Užice

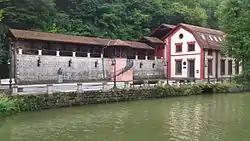
Power plant on the River Đetinja was founded by the king Alexander I of Serbia in 1899

Užice lies above sea level, on both sides of the river Đetinja. The city is completely surrounded by the Dinaric Alps. south of the city is Zlatibor, a mountain region with a long tradition of tourism.